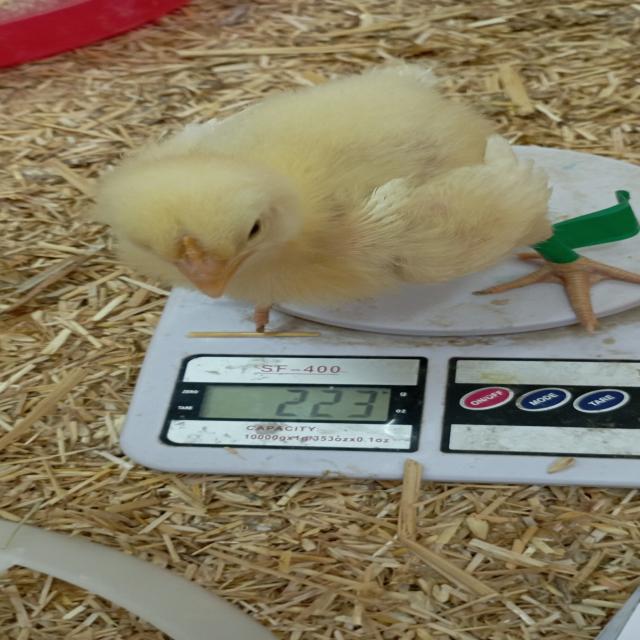
Weight: 223 g